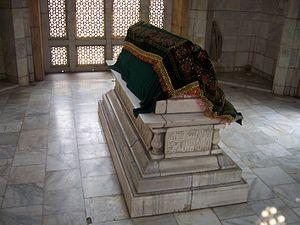
Oybeck est un gouverneur de l'Inde musulmane, puis premier sultan de Delhi et fondateur de la dynastie des Esclaves, également connue sous le nom de dynastie de Muizzî.